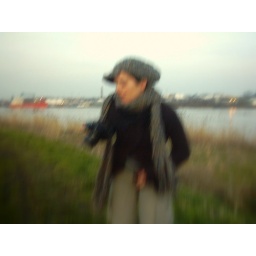
in the blur with a red boat on 't scheld